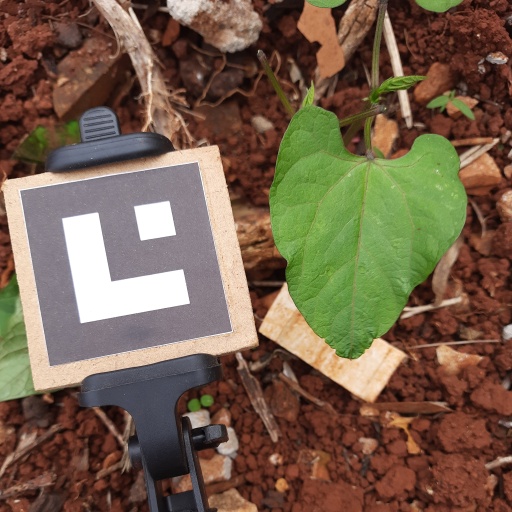
Observations: wavy surface, no eating holes, under cloudy sky